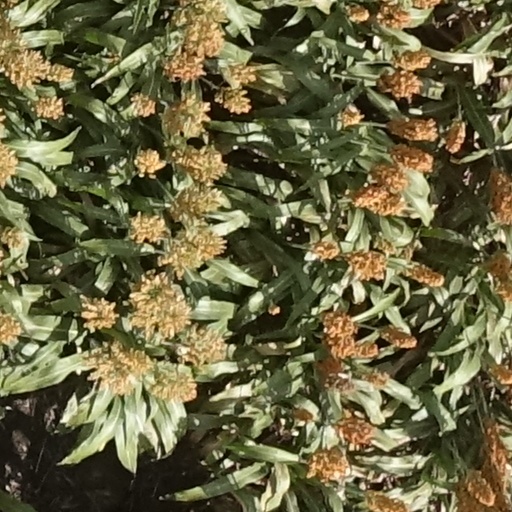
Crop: sorghum